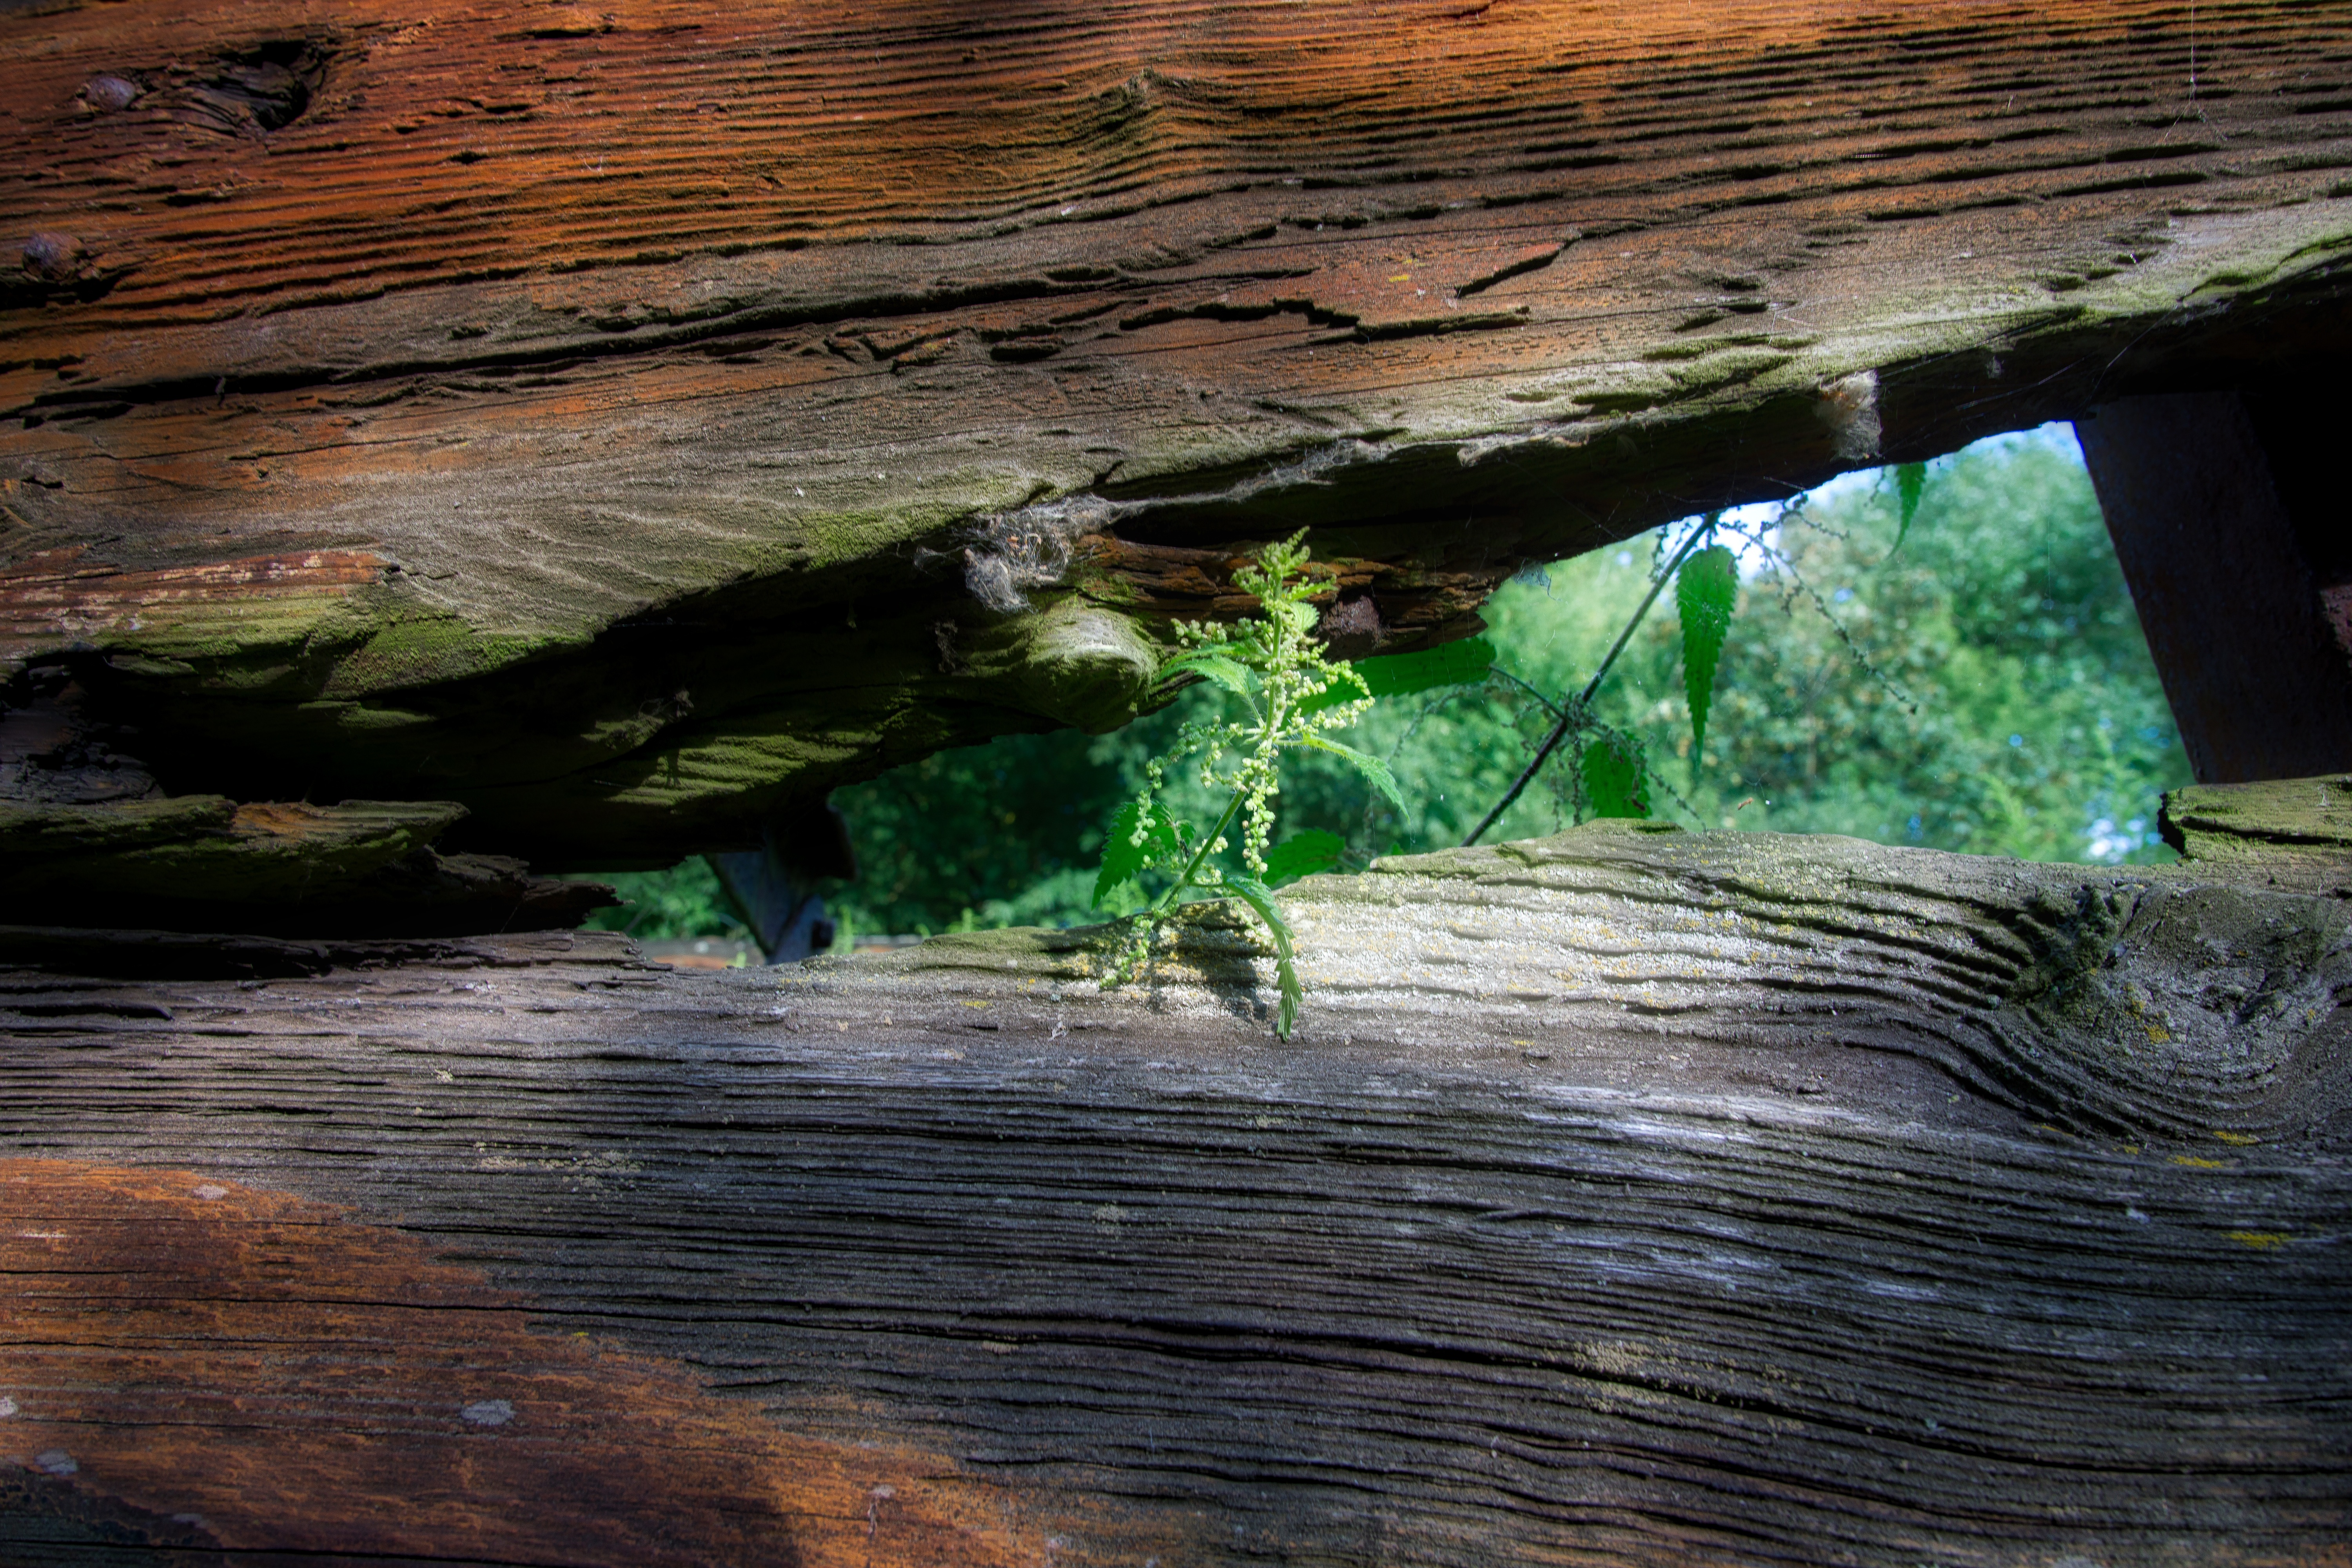
sea, tree, water, nature, rock, wood, sunlight, leaf, old, river, ship, boot, stream, green, reflection, jungle, broken, weathered, background, ailing, kahn, m ritz